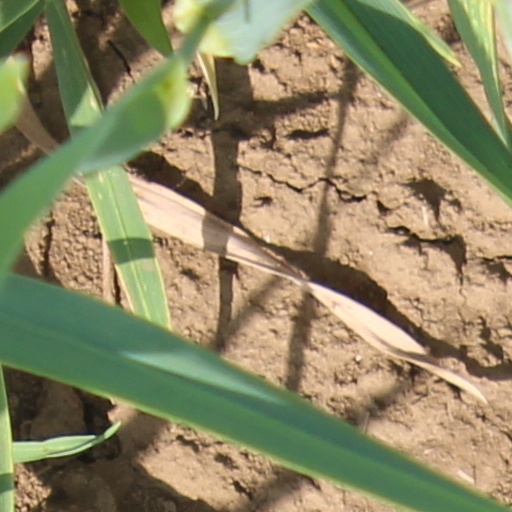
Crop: wheat